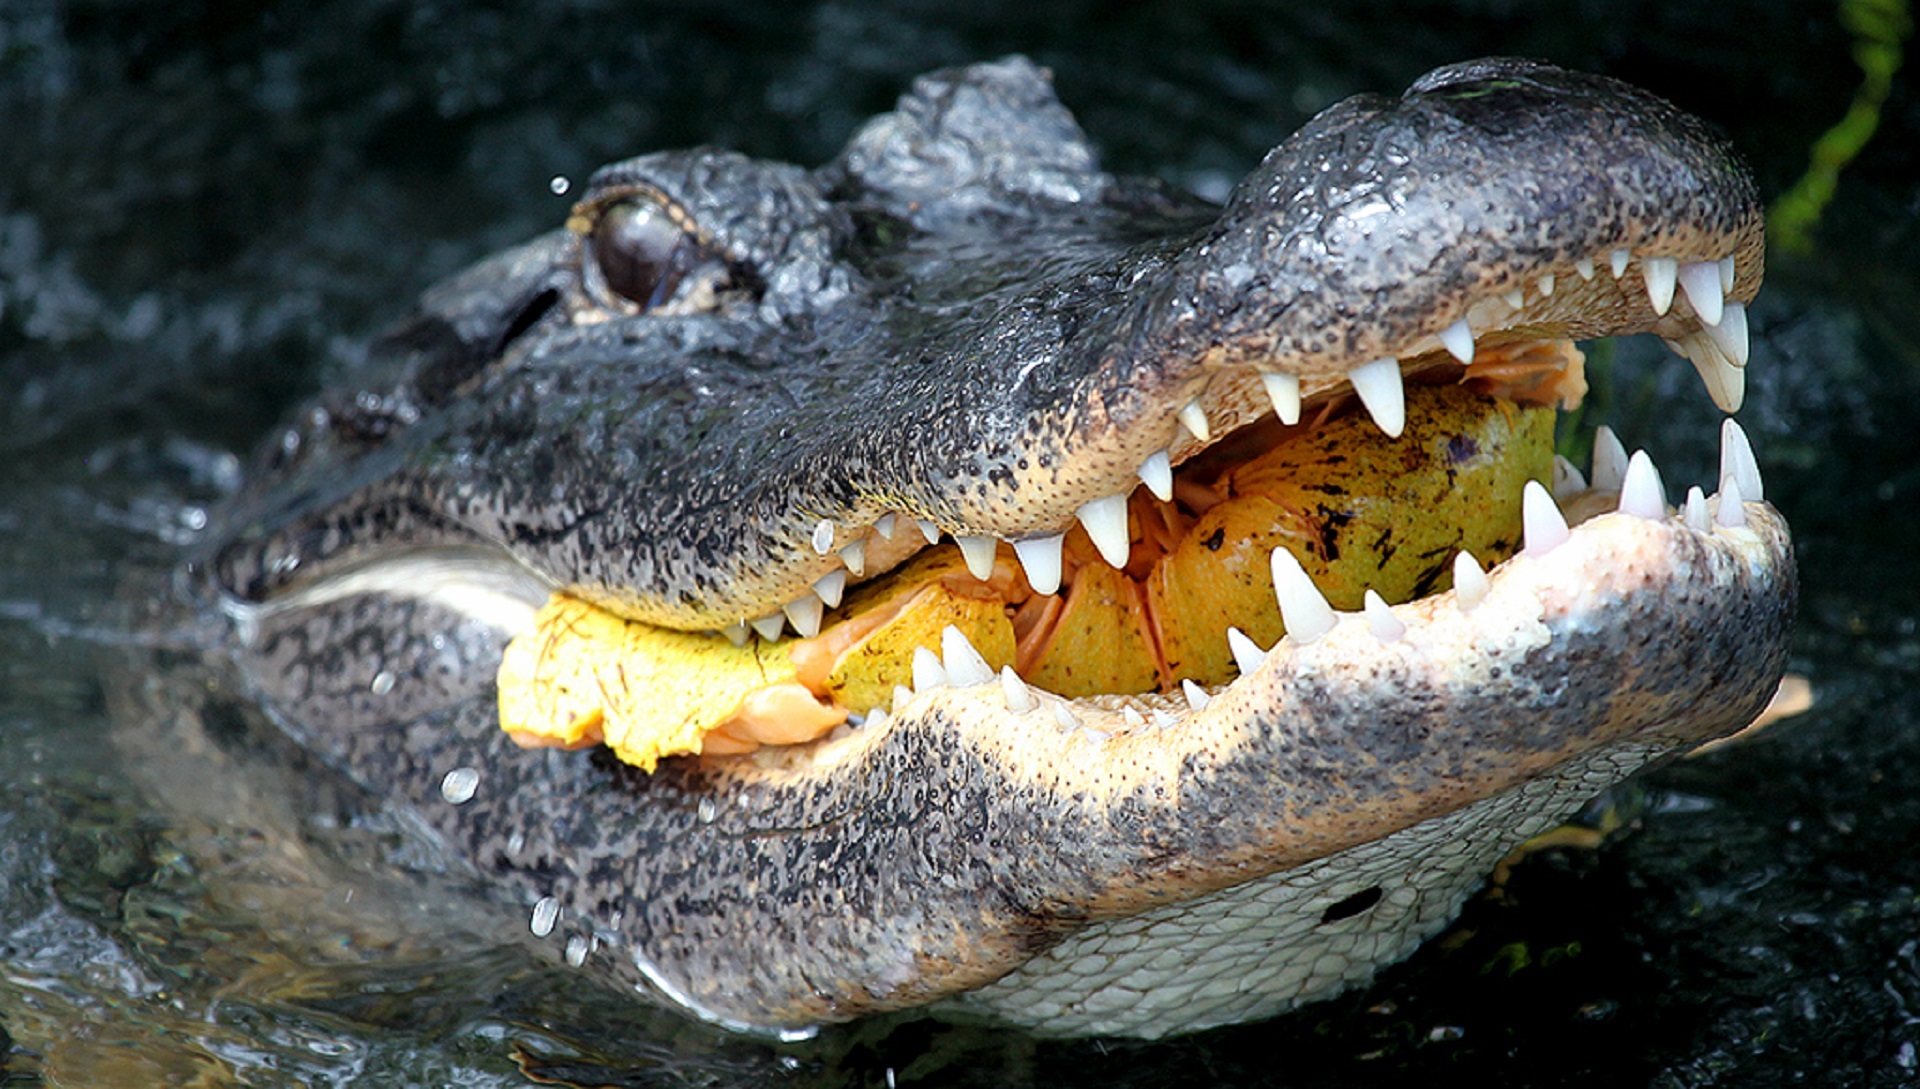
nature, profile, wildlife, portrait, food, tropical, biology, predator, reptile, fauna, mouth, crocodile, close up, alligator, head, vertebrate, teeth, macro photography, jaws, crocodilia, american alligator, marine biology, nile crocodile